Dryden, Ontario

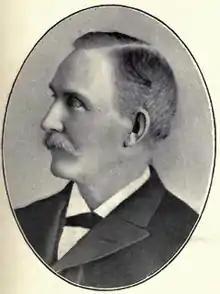
The city is named for John Dryden

Before settlement by Europeans, the Dryden area was inhabited by the Anishinaabe. They used the shore by the Wabigoon River as a camping site, calling it Paawidigong ("the place of rapids" in Ojibwe). The settlement was founded as an agricultural community by John Dryden, Ontario's Minister of Agriculture in 1895. While his train was stopped at what was then known as Barclay Tank to re-water, he noticed clover growing and decided to found an experimental farm the following year. The farm's success brought settlers from southern Ontario and the community came to be known as New Prospect. In 1886, gold was discovered near the area, also attracting people. In 1897, the community was renamed to Dryden to honour the minister of agriculture. It incorporated as a town in 1910 and as a city in 1998 after merging with the neighbouring township of Barclay.